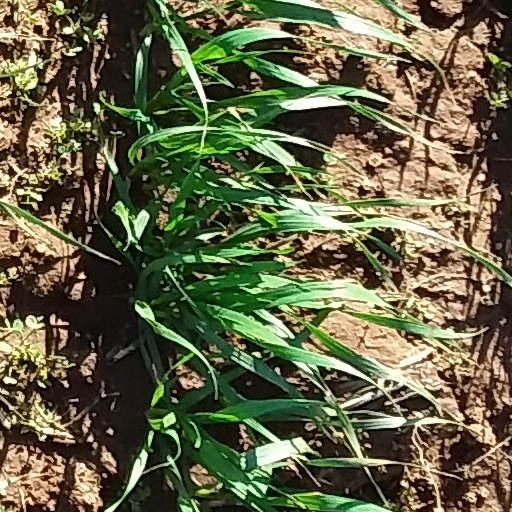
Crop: wheat